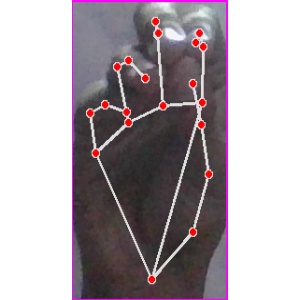
अक्षर: ङ